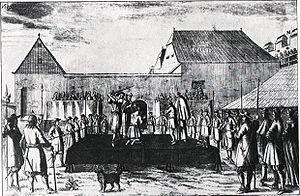
1671 est une année commune commençant un jeudi.